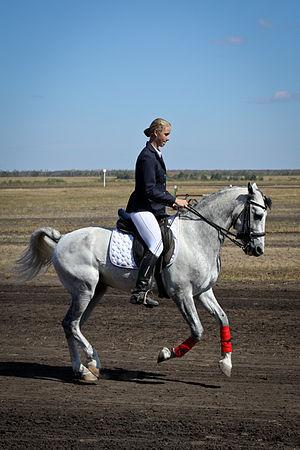
Le trotteur russe, ou trotteur métis, est une race de trotteur originaire de Russie. Moins connu que le trotteur Orlov, il en descend par métissage avec le trotteur américain, dit Standardbred. La race est reconnue depuis 1927, mais reste en formation durant une bonne partie du XXᵉ siècle. Malgré les nombreux croisements effectués, le trotteur russe est moins rapide que les races européennes et américaines. Ce cheval carrossier est musclé et bien proportionné, mais présente encore des défauts de conformation, tels que des jarrets clos. Essentiellement destiné au trot attelé, il s'est parfois imposé sur les hippodromes internationaux. Il est très répandu en Russie, avec 280 000 sujets répertoriés en 1980 dans l'URSS. En plus de la Russie, la race reste très présente en Biélorussie.